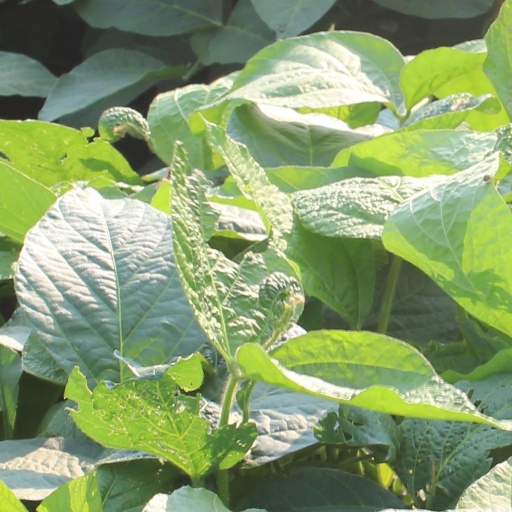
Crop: soybean